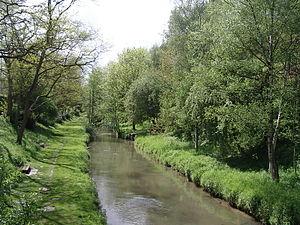
La Lawe à Bruay-La Buissière (Pas-de-Calais, France)
La Lawe est une rivière française de la région Hauts-de-France, un affluent de la Lys et un sous-affluent donc de l'Escaut.
Bruay-la-Buissière est une commune française située dans le département du Pas-de-Calais en région Hauts-de-France. Elle est née en 1987 de la fusion des communes de Bruay-en-Artois et Labuissière.